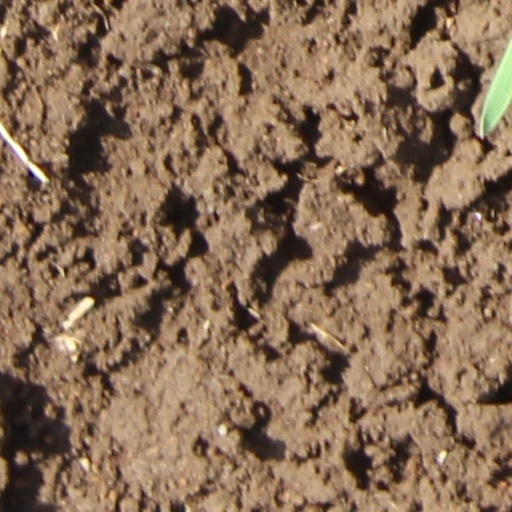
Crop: wheat